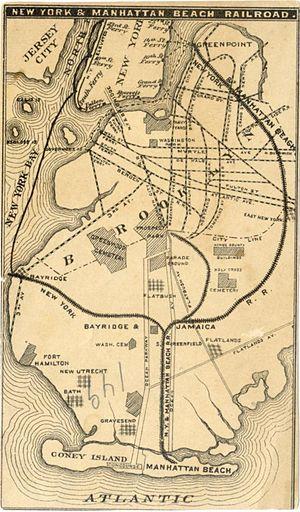
Manhattan Beach est un quartier résidentiel de la ville de New York, dans l'arrondissement de Brooklyn. Les limites de Manhattan Beach sont l'Océan Atlantique au sud-est, Sheepshead Bay au nord, et Brighton Beach à l'Ouest. Manhattan Beach est connu pour être un quartier habité par des juifs ashkénazes, mais on trouve aussi des juifs séfarades et des juifs d'origine russe. Ce quartier est réputé être l'un des plus riches de Brooklyn. Les logements et les loyers sont les plus élevés de la ville. Les appartements coûtent extrêmement cher et dépassent fréquemment le million d'euros.